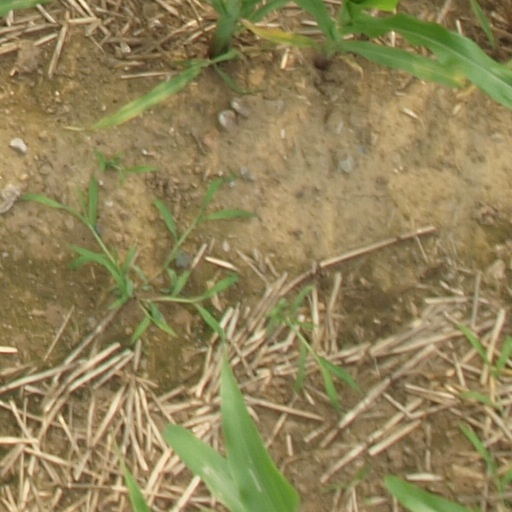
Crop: maize; corn